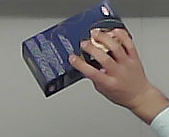
Product: barilla_lasagne